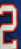
Number: 2